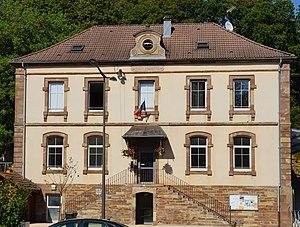
La mairie et la salle des fêtes de Trémoins.
Trémoins est une commune française située dans le département de la Haute-Saône, en région Bourgogne-Franche-Comté.